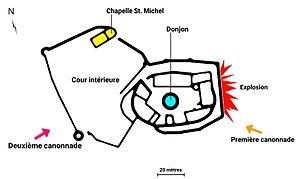
Carte du siège de Godesberg
Le siège de Godesberg, qui se déroule entre le 18 novembre et le 17 décembre 1583, est le premier siège majeur de la guerre de Cologne, qui ravagea l'Électorat de Cologne de 1583 à 1588, et s'étendit aux provinces voisines.